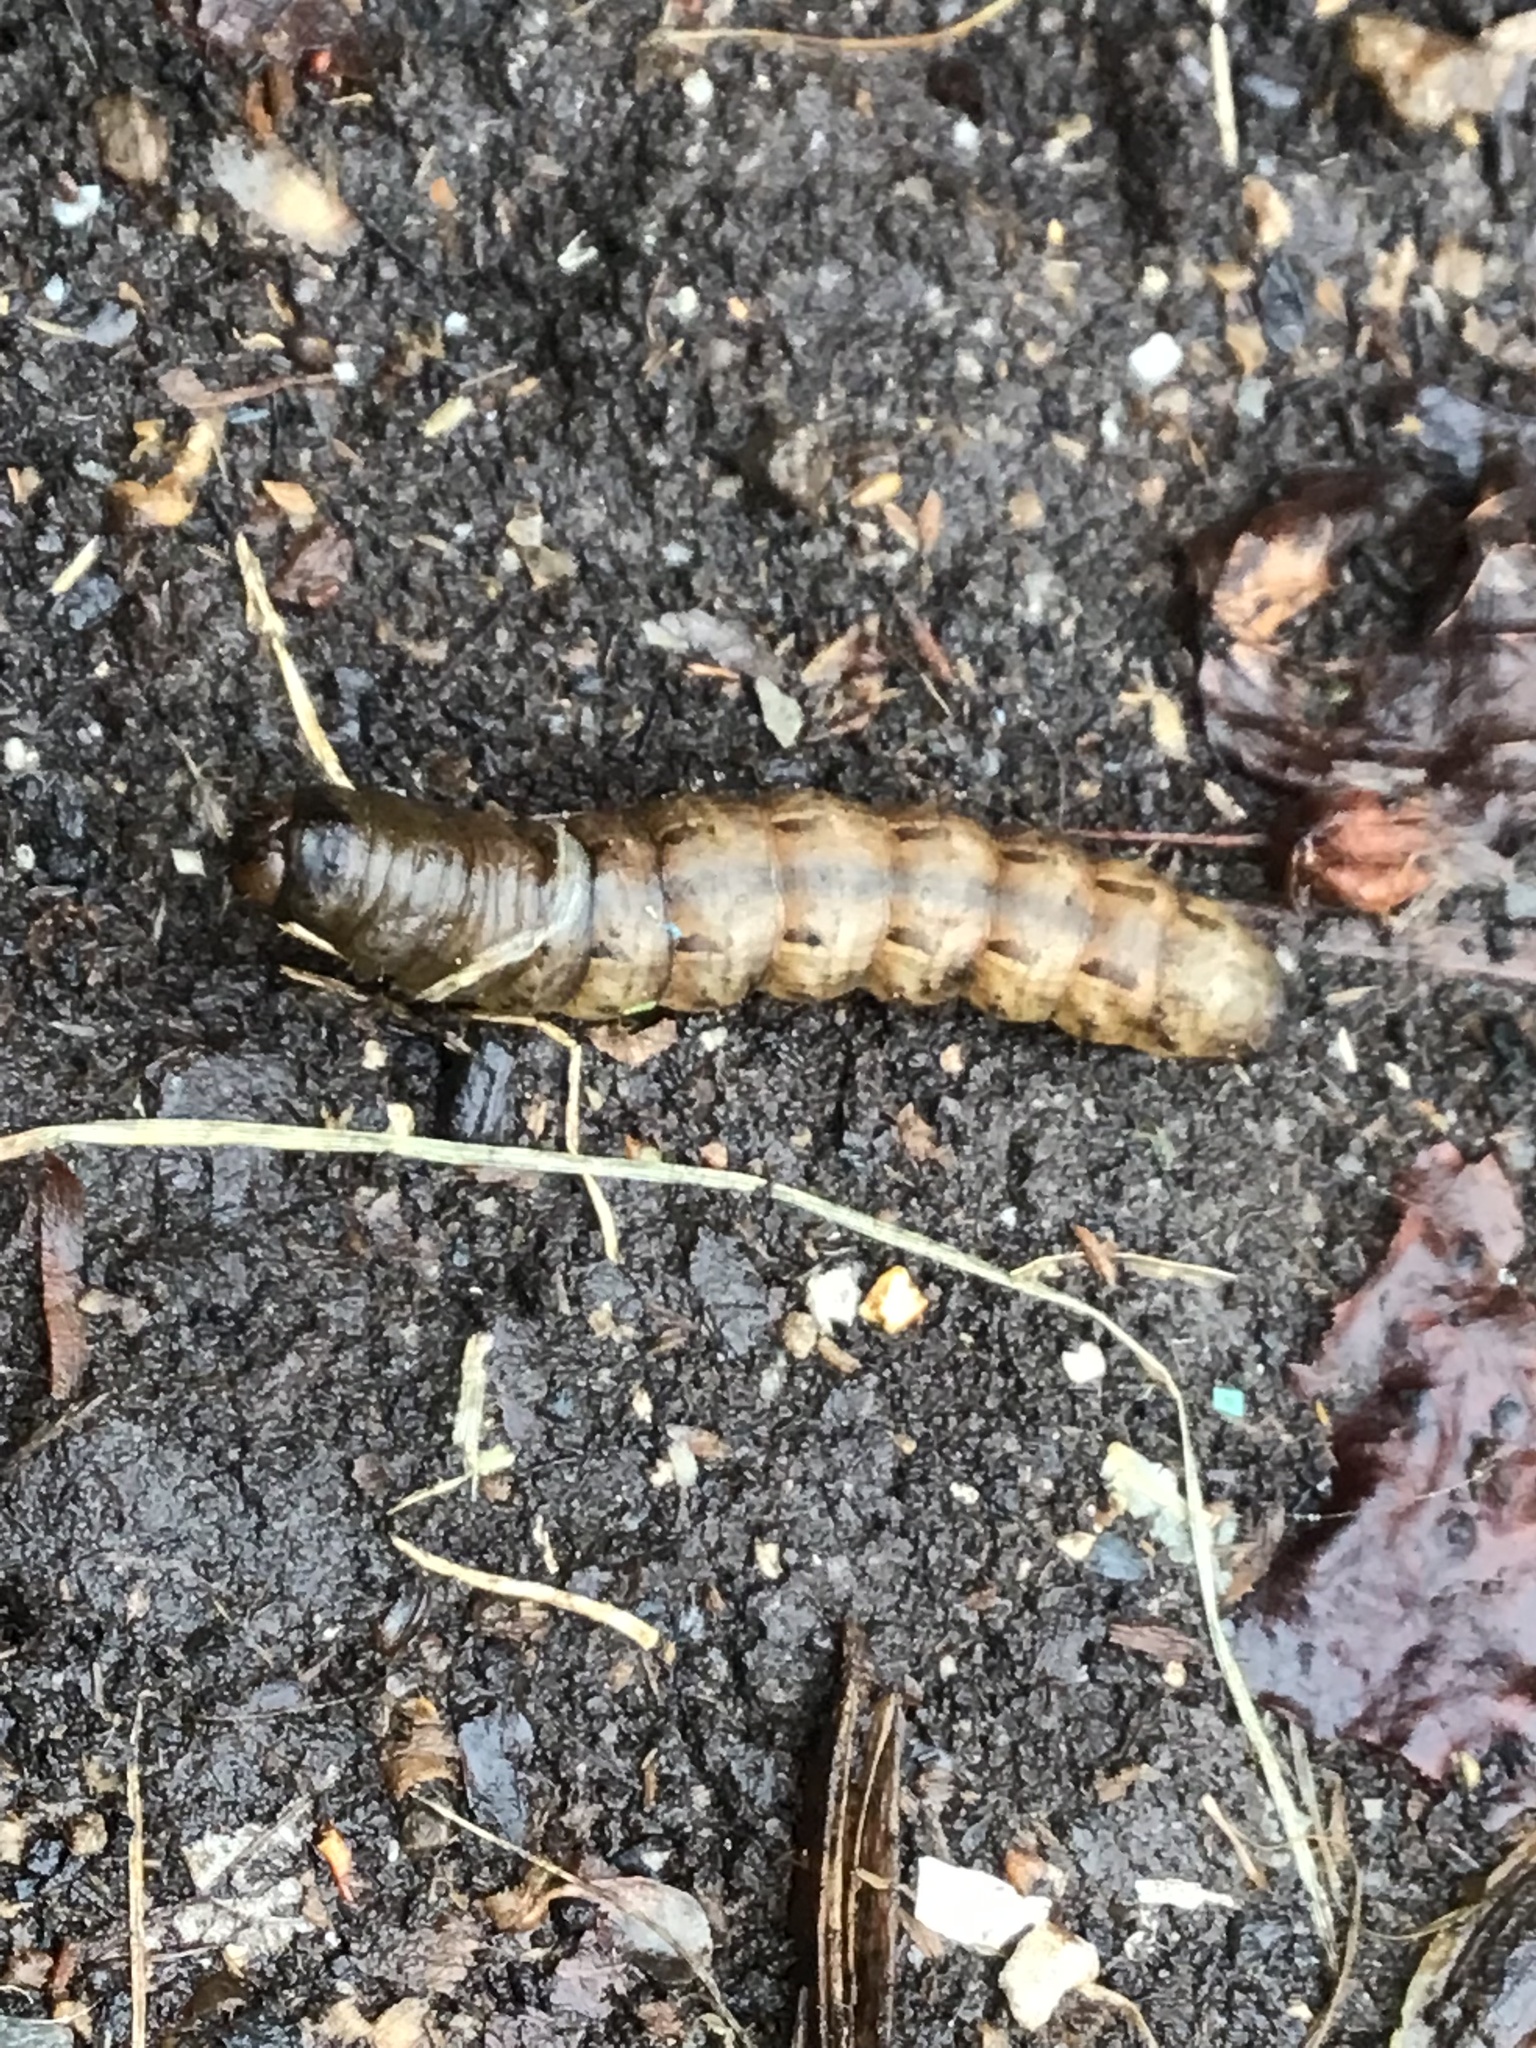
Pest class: cutworms